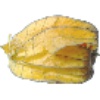
Label: physalis_with_husk